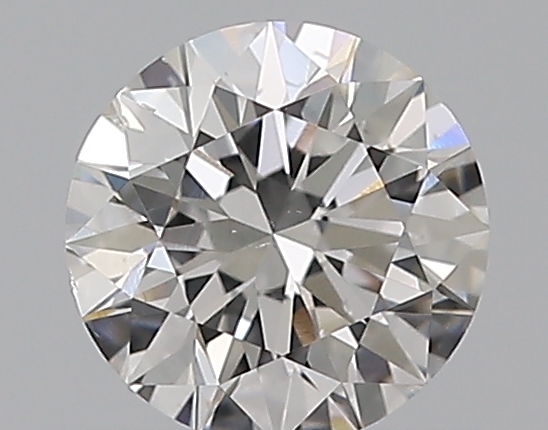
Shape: round
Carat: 0.5
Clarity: SI1
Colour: E
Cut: EX
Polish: EX
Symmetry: EX
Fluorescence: N
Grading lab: GIA
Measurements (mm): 5.09 x 5.11 x 3.16